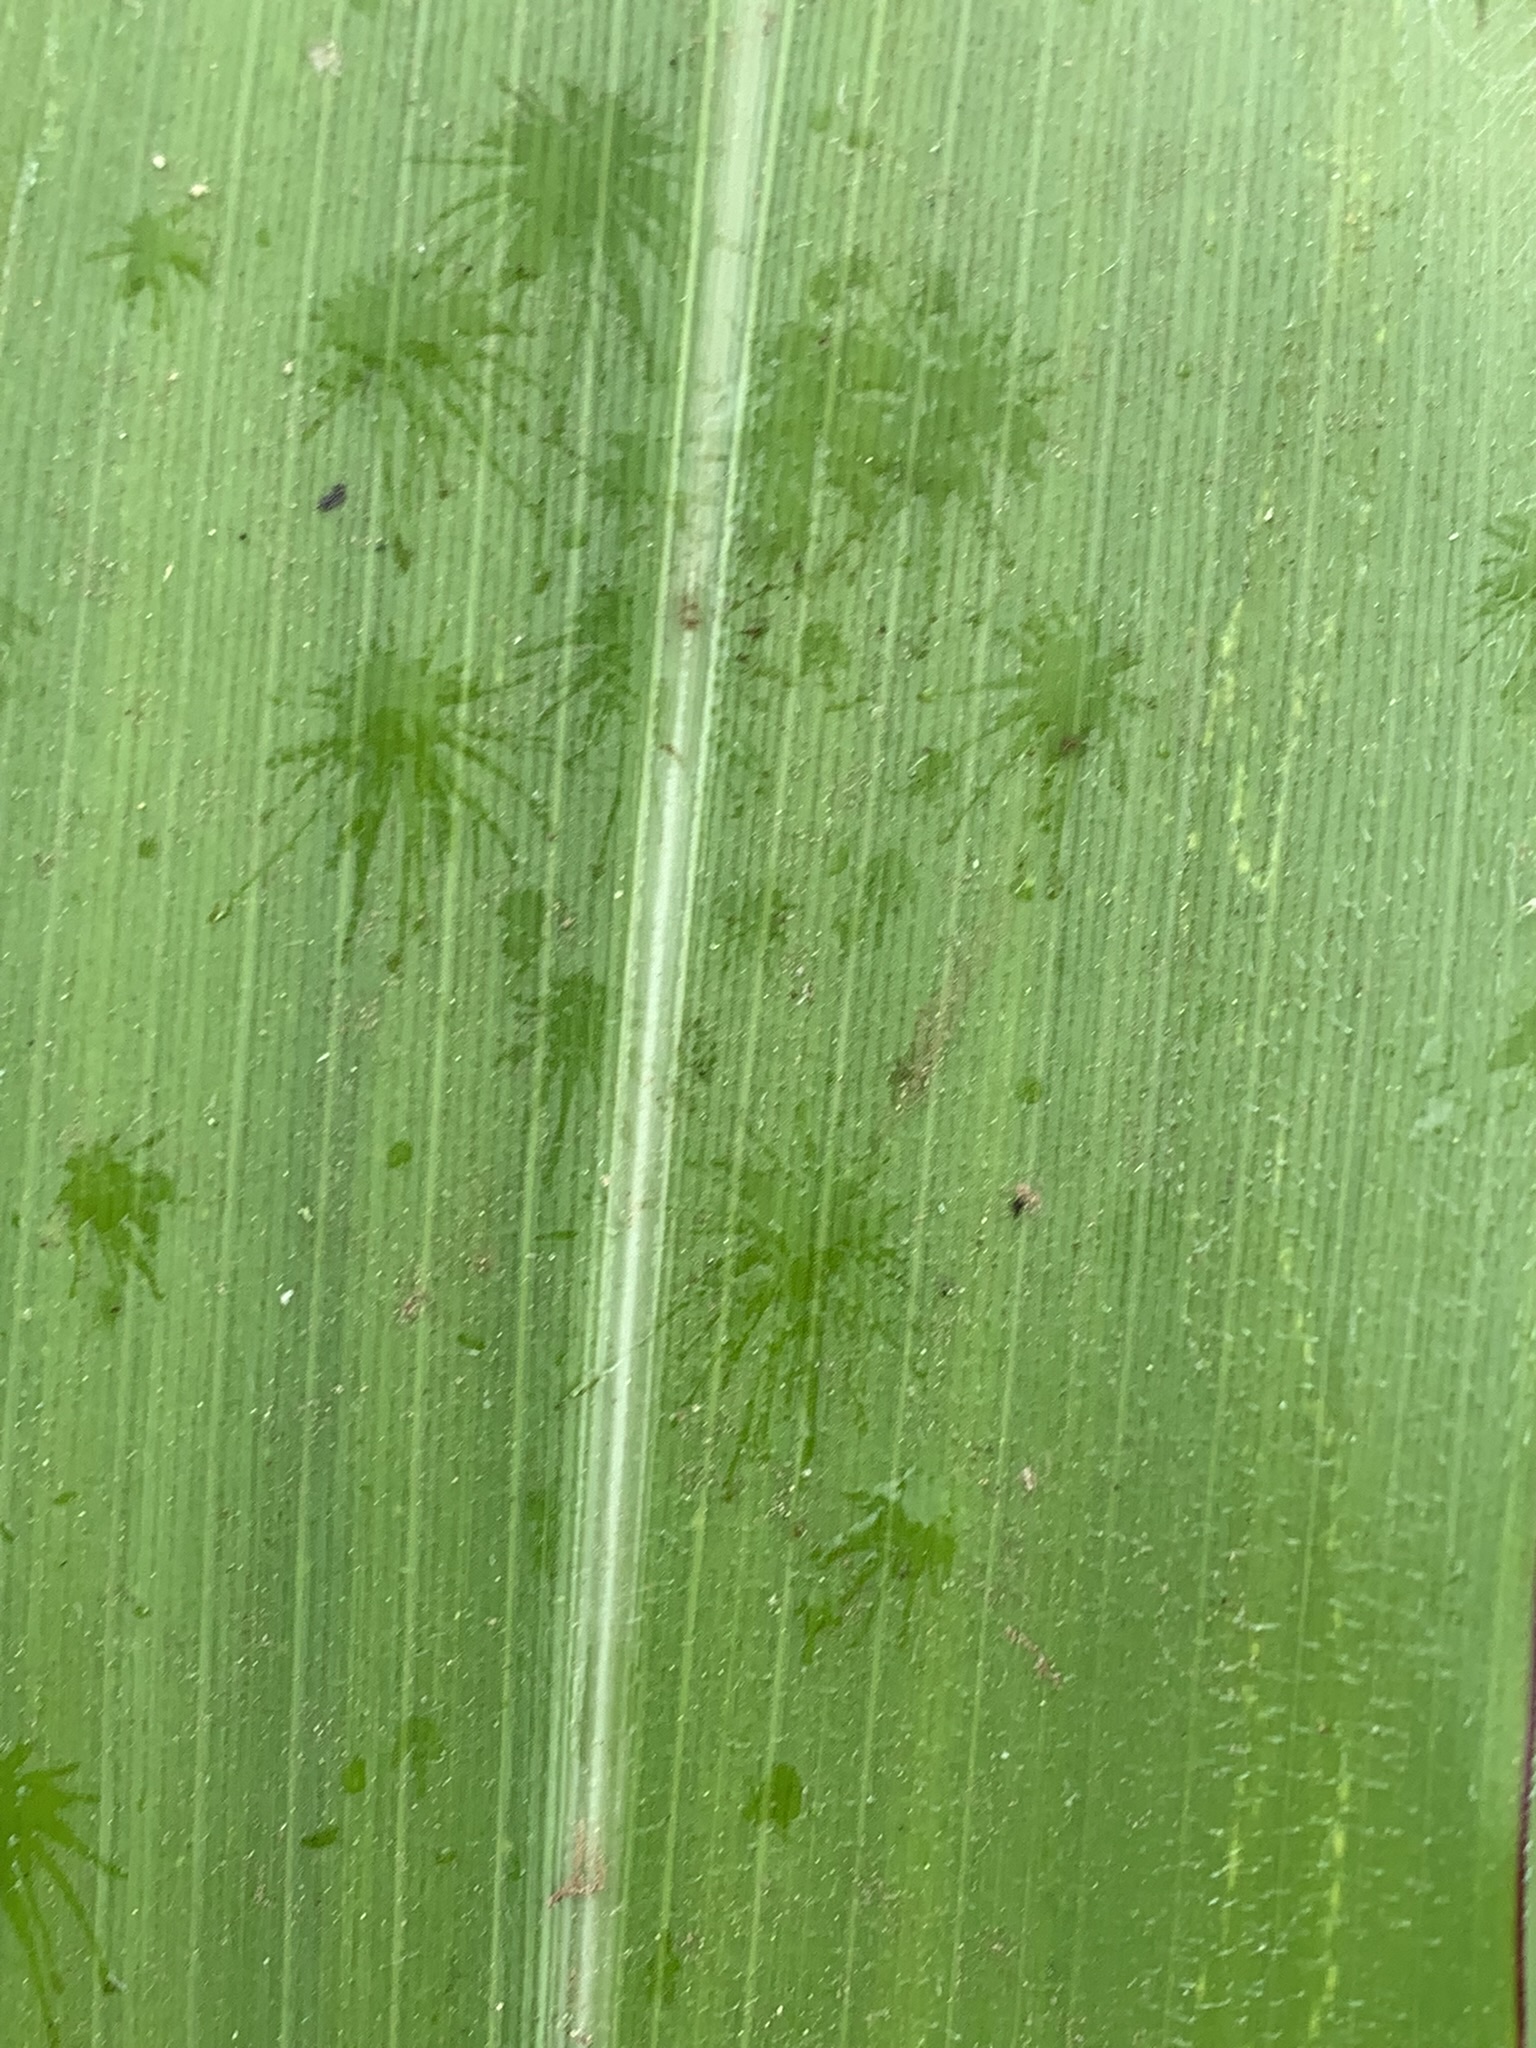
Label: Healthy